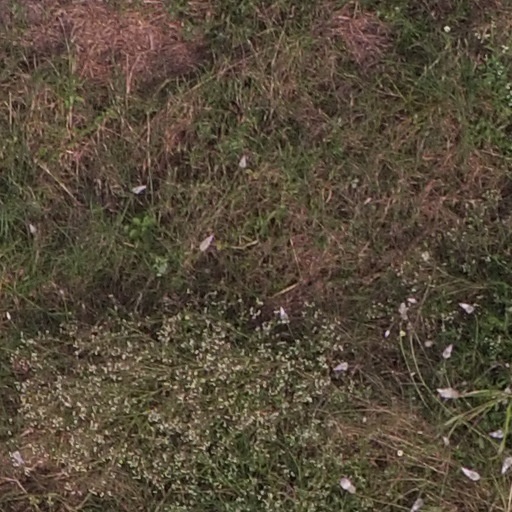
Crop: maize; corn